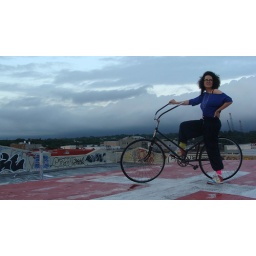
this bike was dropped on this rooftop by a red cross helicopter. notice the red cross landing and the biking nurse.